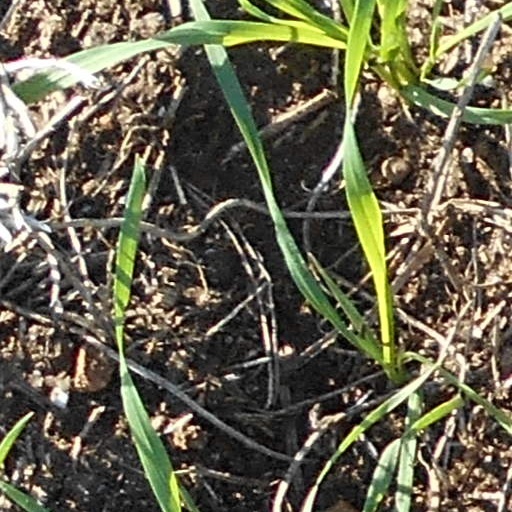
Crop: wheat